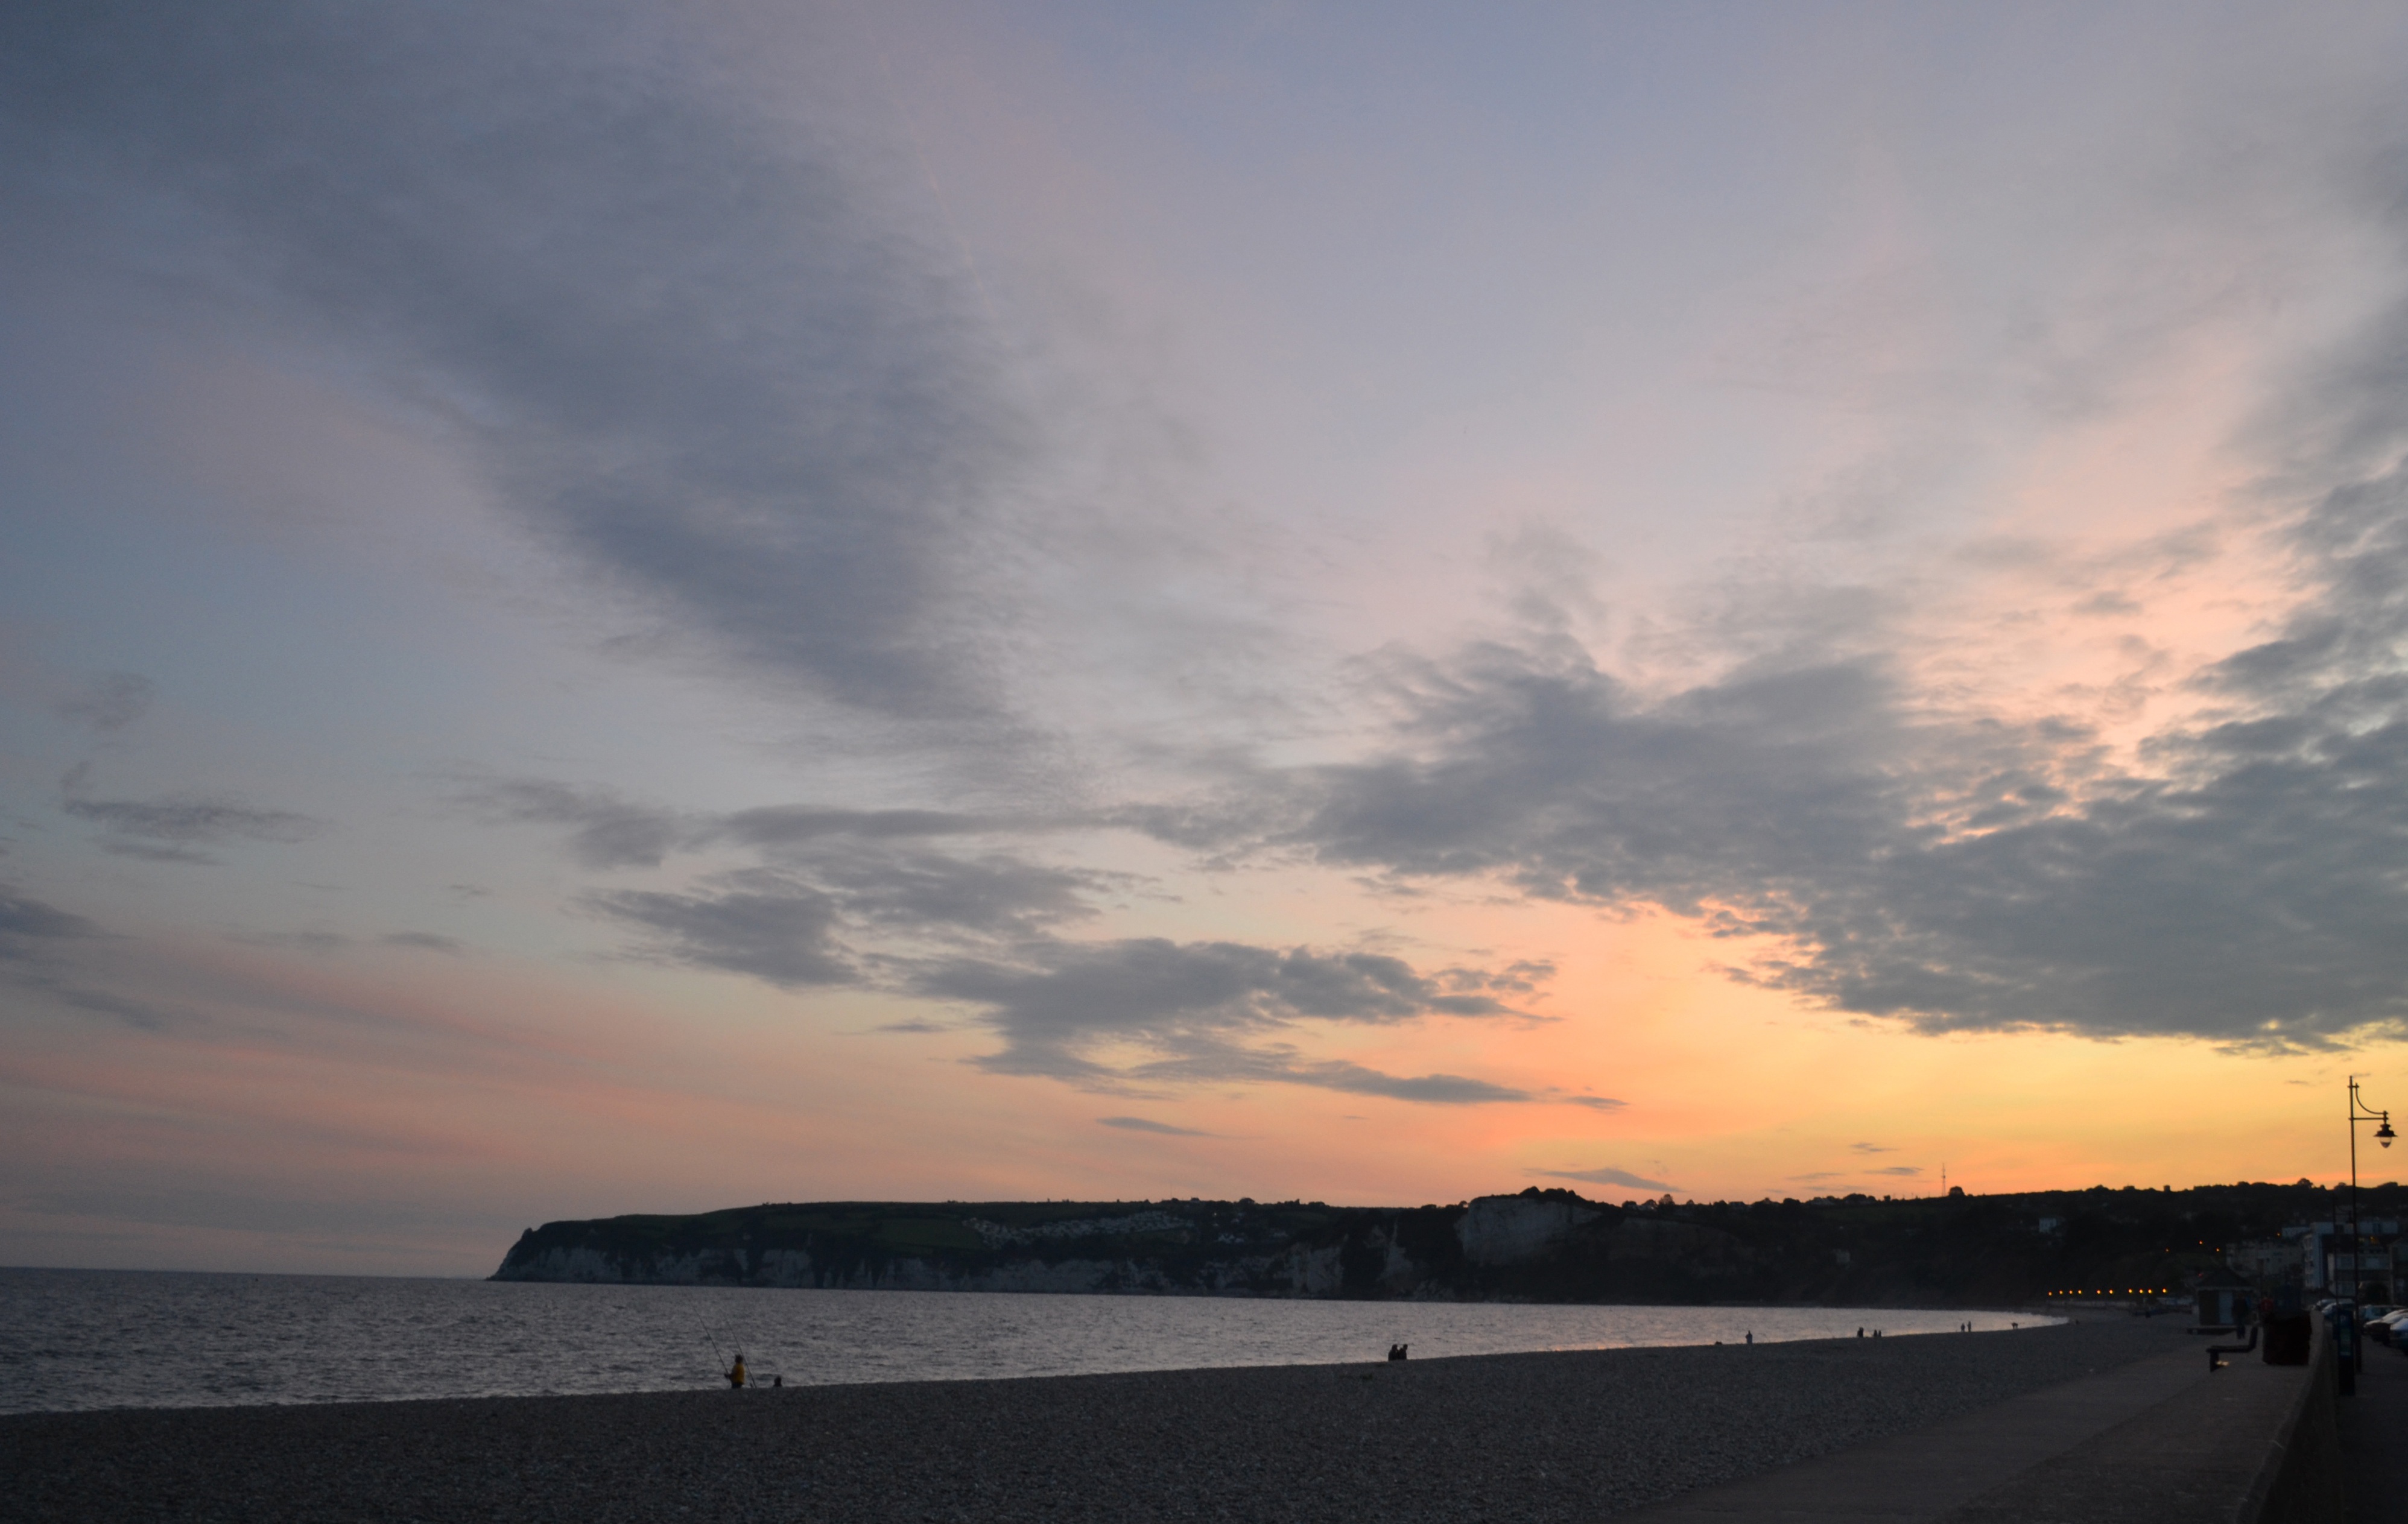
beach, landscape, sea, coast, ocean, horizon, cloud, sky, sun, sunrise, sunset, sunlight, morning, dawn, dusk, evening, clouds, devon, beech, afterglow, meteorological phenomenon, seaton